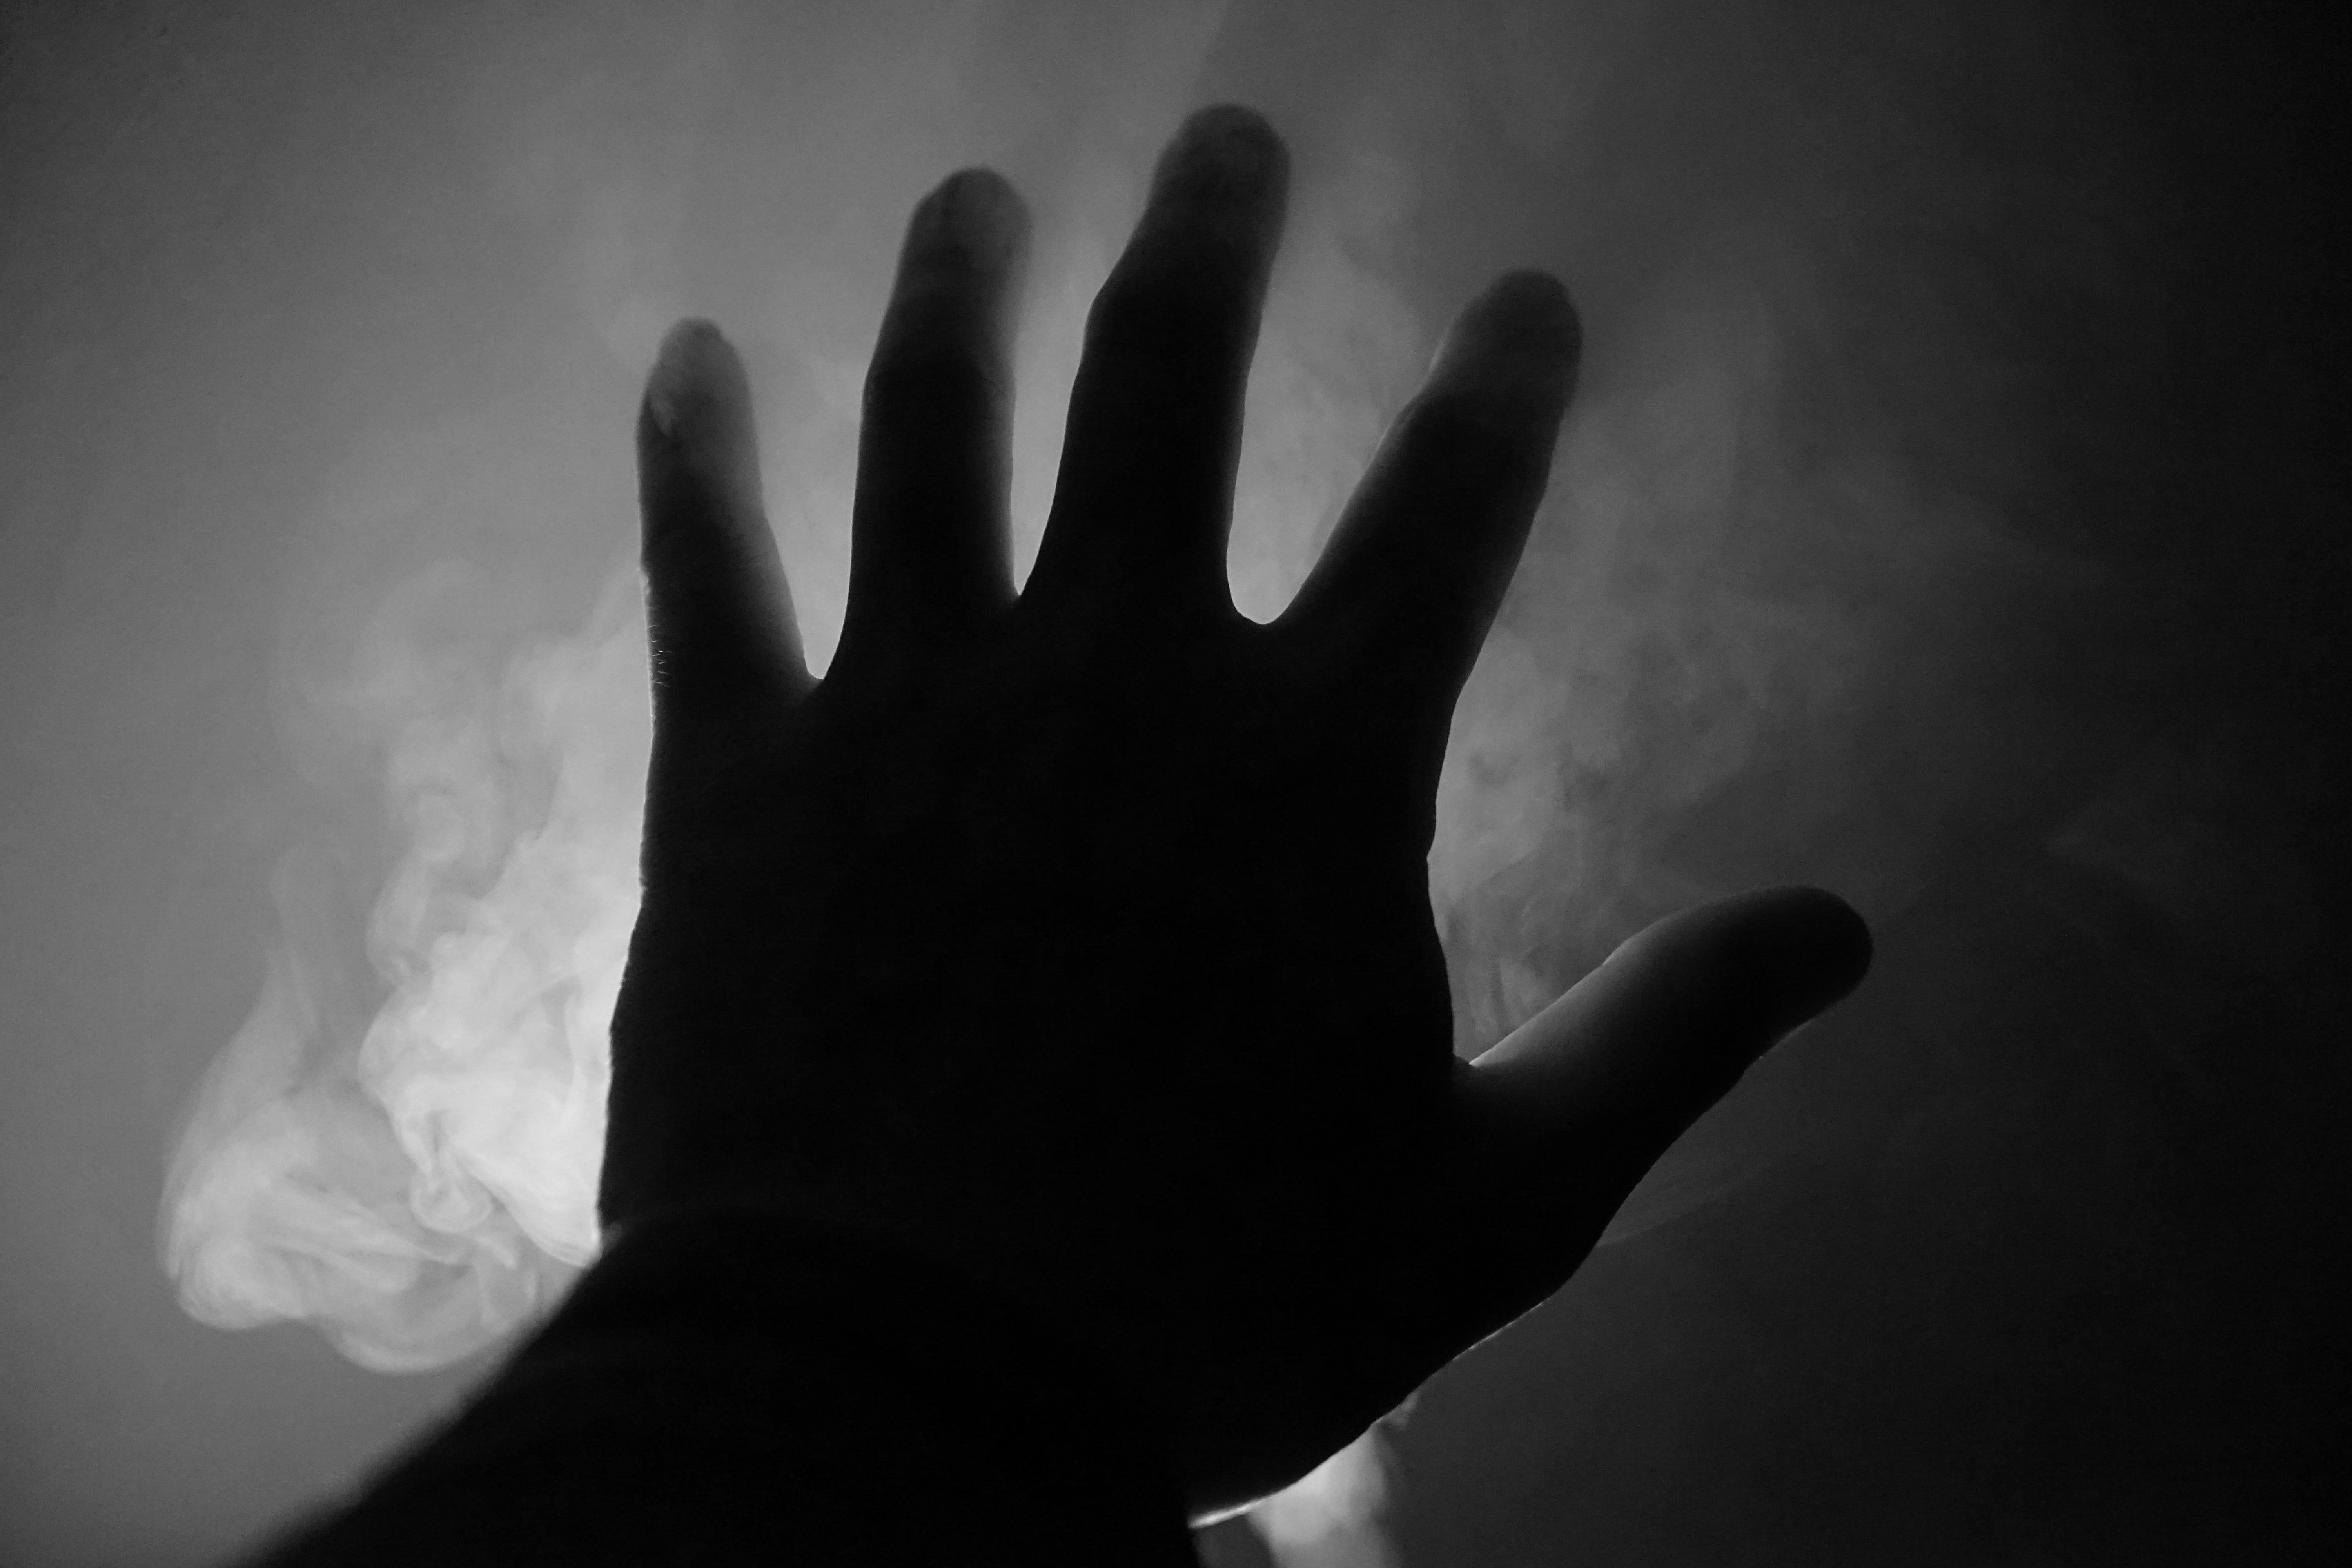
hand, light, black and white, white, smoke, finger, shadow, darkness, black, monochrome, arm, emotion, interaction, sense, monochrome photography